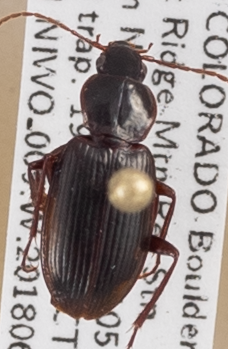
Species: Calathus advena
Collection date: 2018-06-19
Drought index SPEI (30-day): -1.01
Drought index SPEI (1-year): -0.39
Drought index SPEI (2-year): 0.03